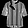
Label: Shirt